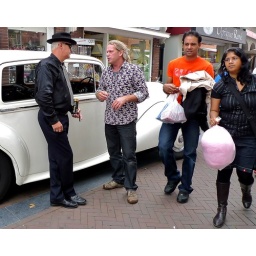
people at the the rock and roll day in zoetermeer, zoetermeer 11 july 2009 standing beside a vintage rolls royce